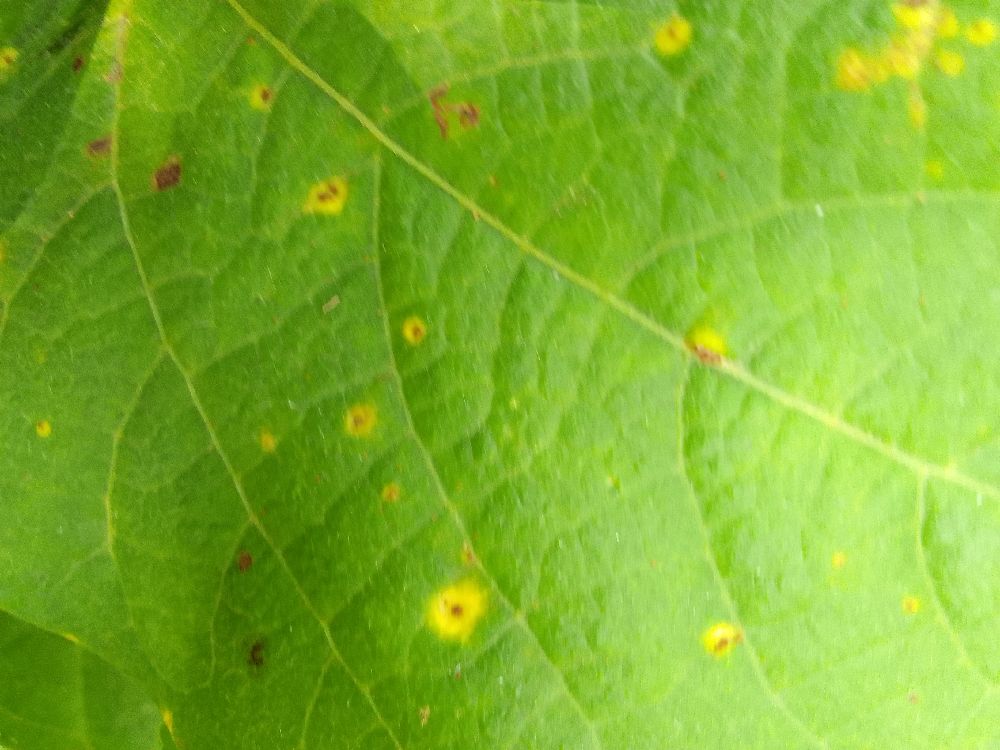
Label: rust